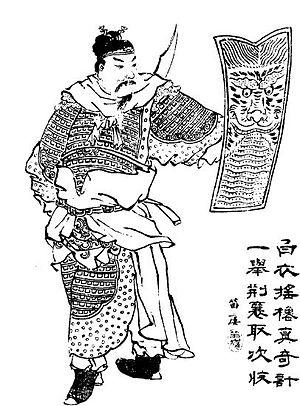
Lü Meng, Ziming est un général du Royaume du Wu ou Sun Wu durant la période des Trois Royaumes. Combattant émérite, courageux, il participa victorieusement à la Bataille de la Falaise Rouge en 208. Critiqué par Sun Quan pour son manque de culture et manquant de savoir militaire, il se mit à les acquérir, et devint l'un des plus grands stratèges de la période après sa conquête planifiée de la province de Jing. Il aida le royaume de Wei à repousser l'assaut de Guan Yu au château de Fan. Cette conquête assura au Wu sa prospérité et sa survie en tant qu'état indépendant.